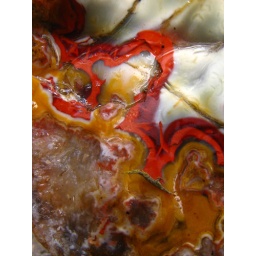
This is a close-up of the paint rock river agate that Manuel found in the dry creek bed.